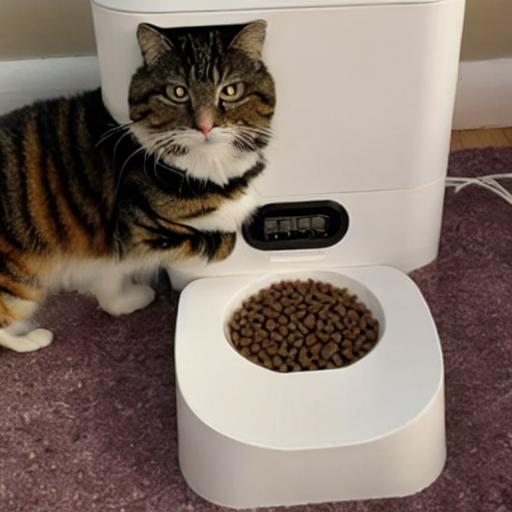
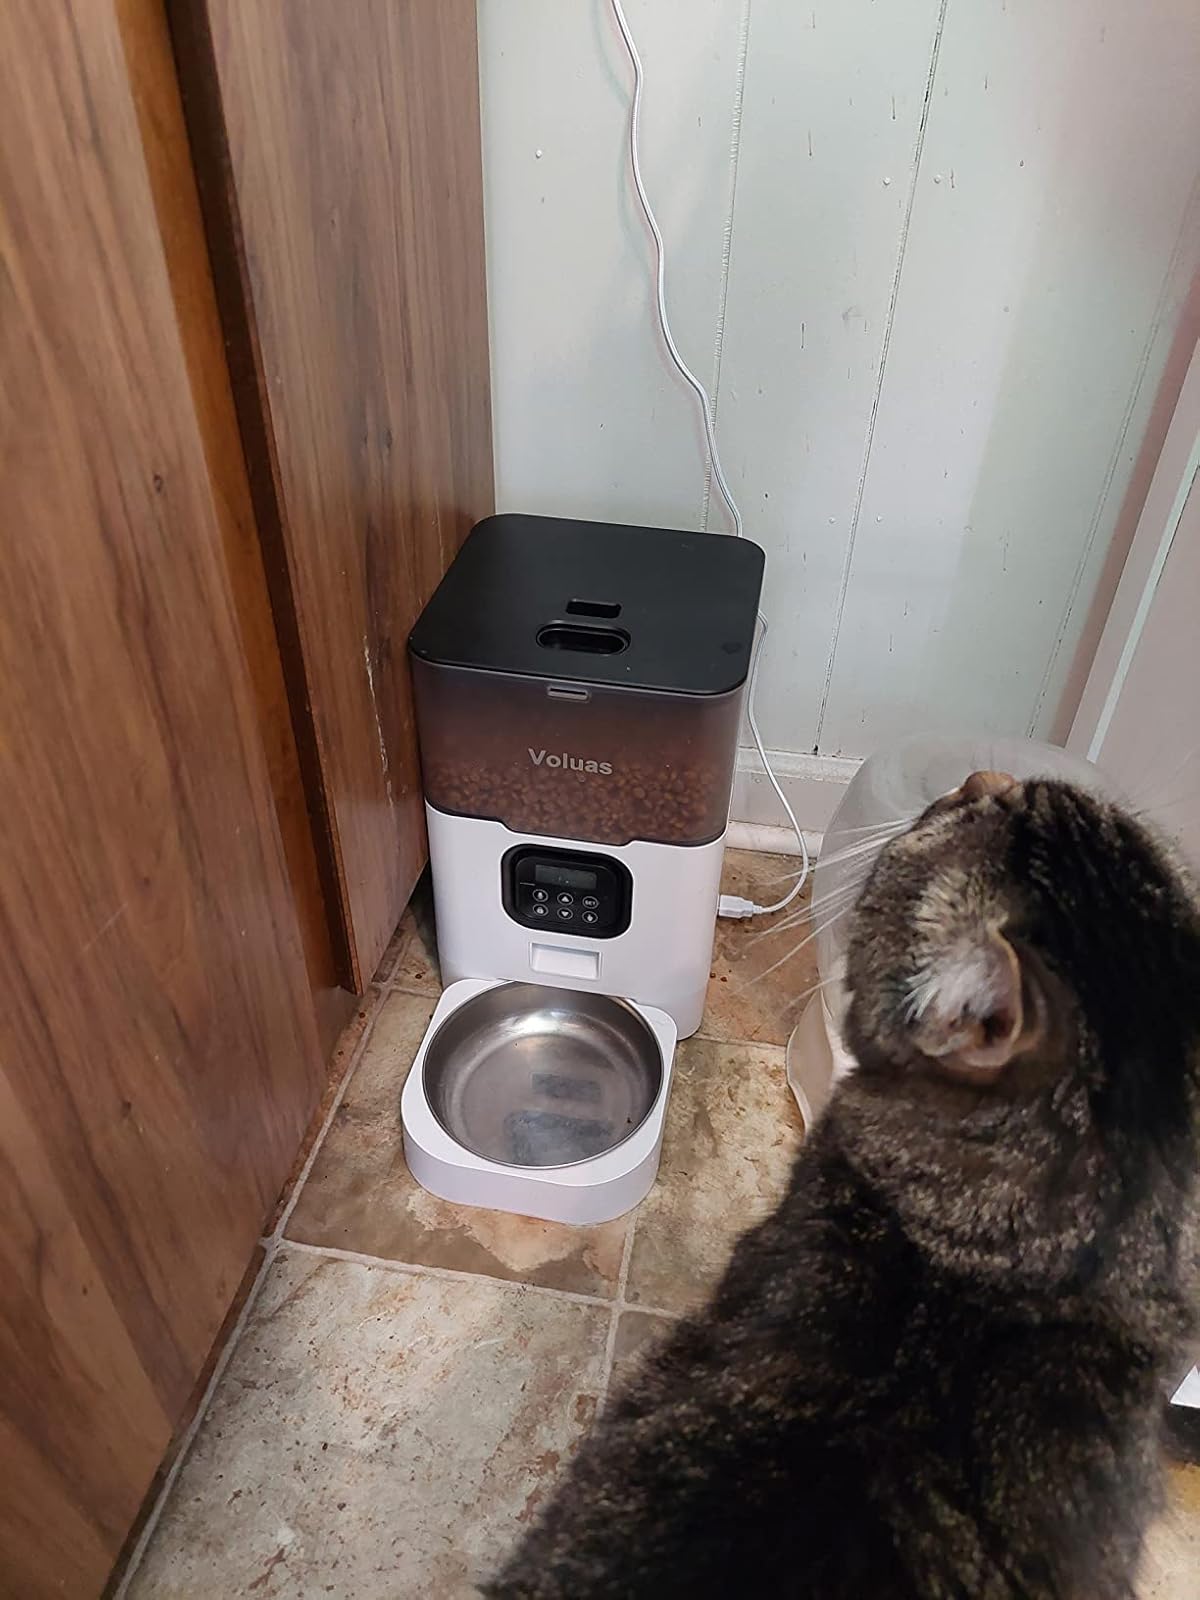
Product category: items_feeder
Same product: no